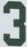
Number: 3